Euro Car Parts

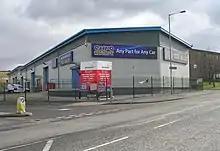
Store in Laisterdyke (2010)

The business is based in Dordon, North Warwickshire, at junction 10 off the M42 Motorway, near Tamworth. It now has 16 distribution centers in the United Kingdom, and a storage facility in Bonehill, Staffordshire. Other locations, include a 185,000 sqft. warehouse, for collision repair parts in Swadlincote.